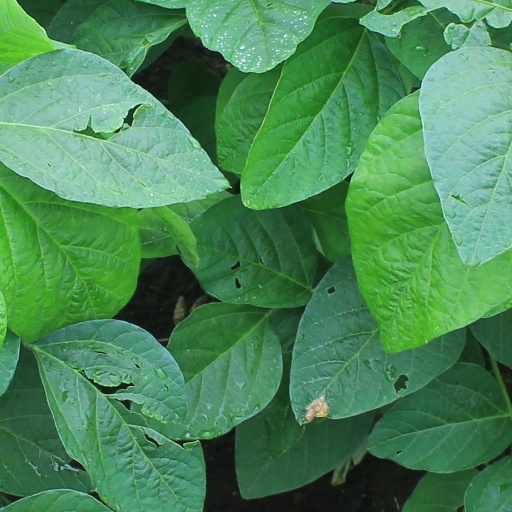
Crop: soybean